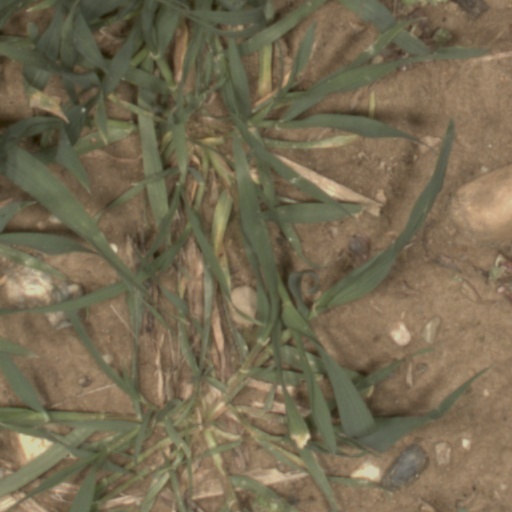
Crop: wheat